Fatboy Slim

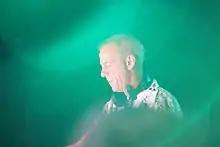
Cook performing at Glastonbury Festival 2013

In 2013, Cook performed at Ultra Music Festival in Miami. On 6 March 2013, Cook became the first DJ to perform at the House of Commons in Westminster, London, in aid of the Last Night a DJ Saved My Life Foundation, which encourages young people to become involved in their communities. Cook said later that it was a "milestone" to perform there years after the Criminal Justice and Public Order Act 1994, which clamped down on raves: "Isn't it brilliant that finally we've wormed our way into the public's consciousness to the extent that we're not seen as a bunch of drug-taking anarchists any more? Dance music is here to stay."